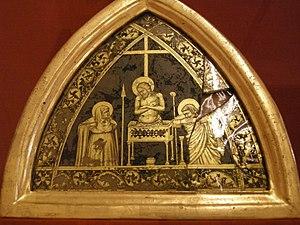
Le musée Bandini est un musée de Fiesole, près de Florence en Toscane, qui expose les collections du religieux Angelo Maria Bandini léguées par testament au diocèse de Fiesole en 1795, cinq ans avant sa mort.